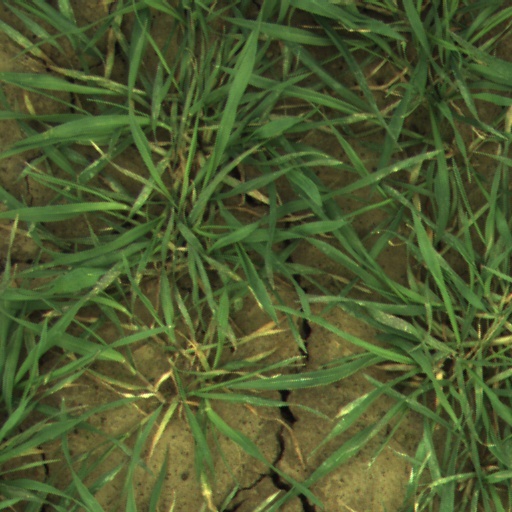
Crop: wheat